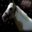
Label: horse